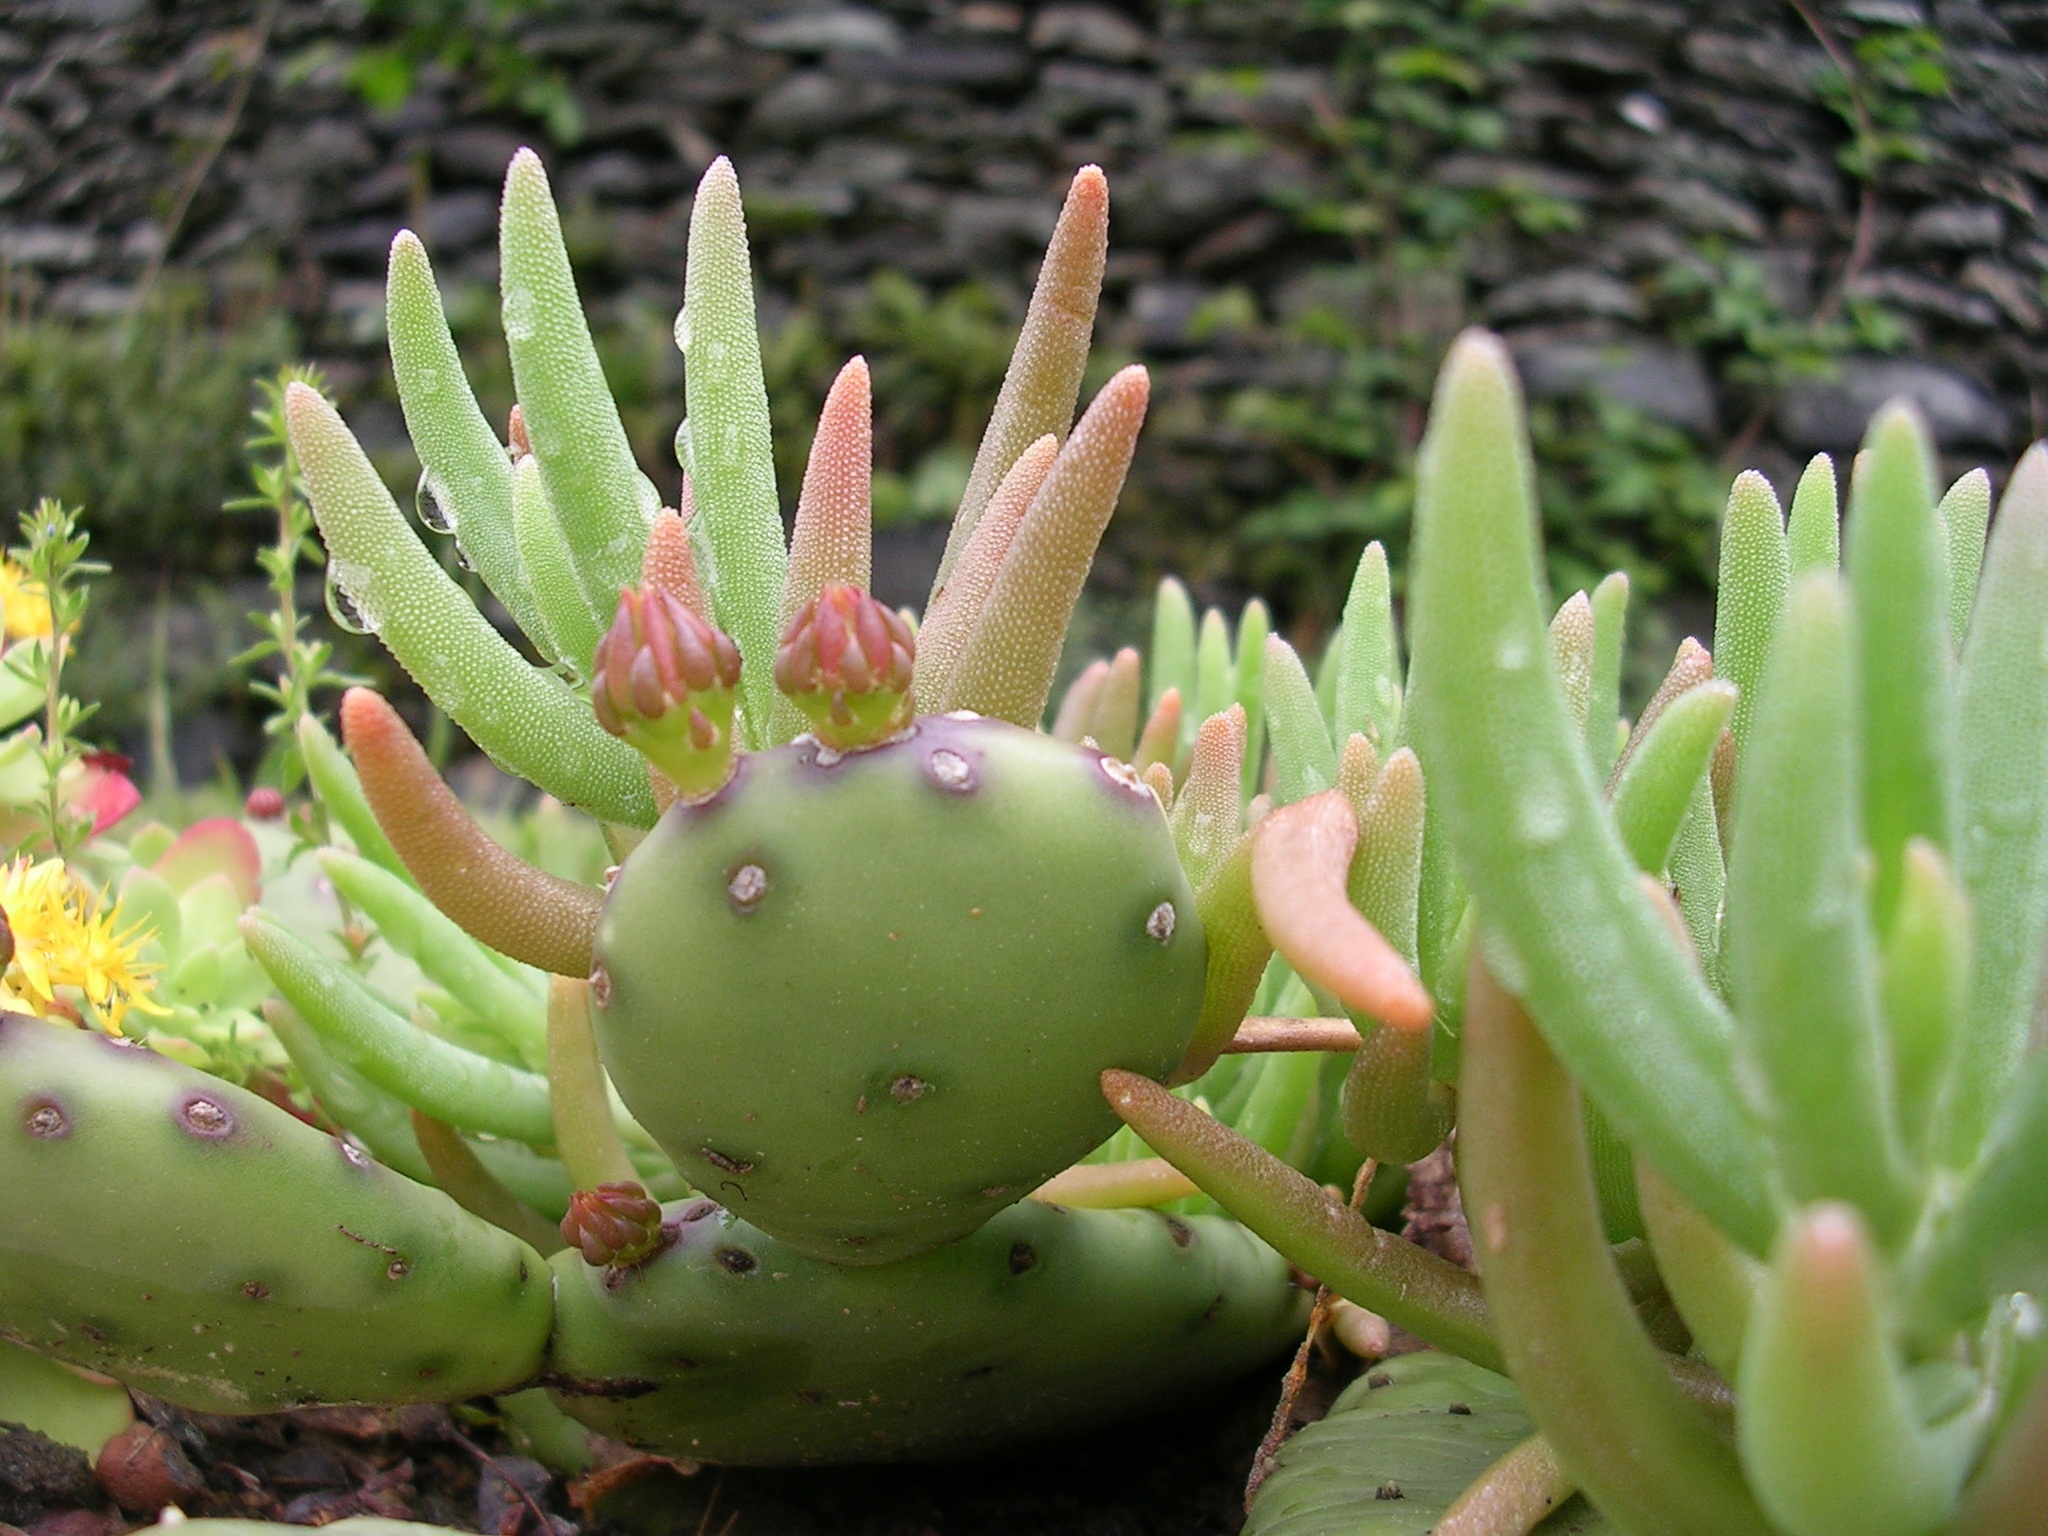
nature, cactus, plant, flower, green, produce, botany, garden, flora, macro photography, flowering plant, prickly pear, plant stem, land plant, hedgehog cactus, nopal, barbary fig, eastern prickly pear